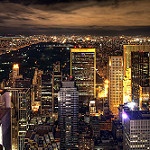
Label: buildings